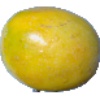
Label: Maracuja 1